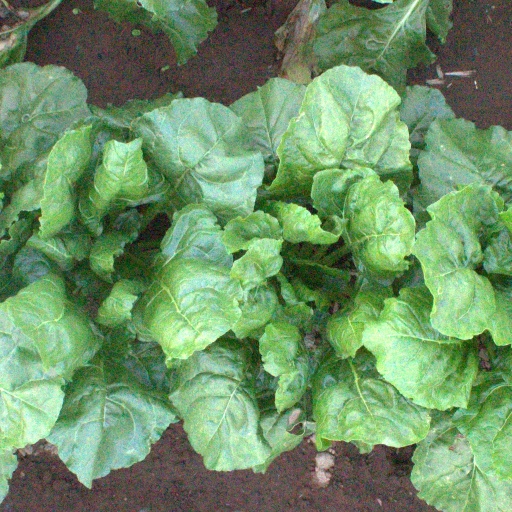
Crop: sugar beet